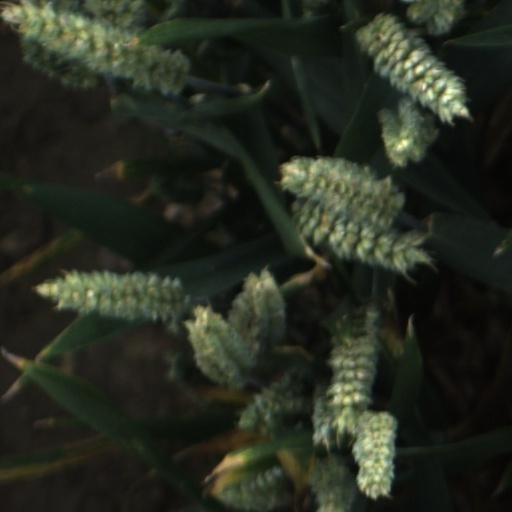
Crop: wheat